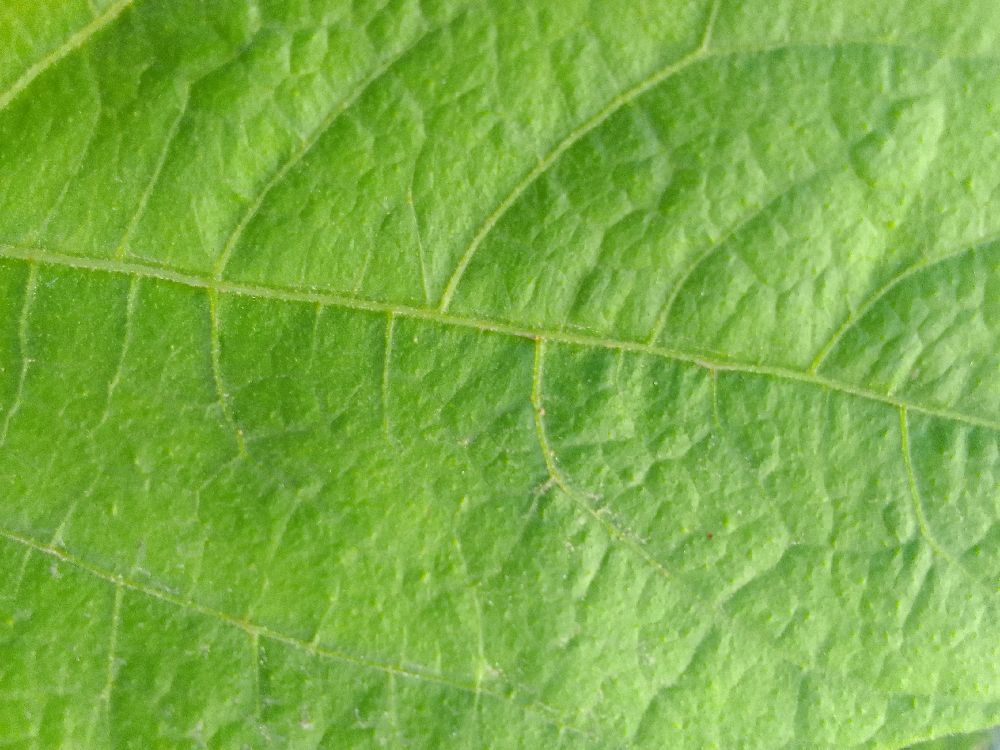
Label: healthy